Catskill Mountain House

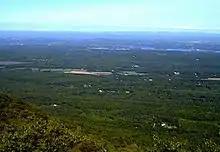
View from the site of the Mountain House, 2004

Beach's promotional claim that the Mountain House sat amid the highest peaks in the Catskills suffered a major blow in the 1880s, when Princeton University geologist Arnold Henry Guyot undertook the first-ever comprehensive survey of the Catskills and found that the highest peak in the region was not Kaaterskill High Peak, which dominates the view south from higher mountains in the area, but Slide Mountain, many miles to the southwest in the Ulster County town of Shandaken.